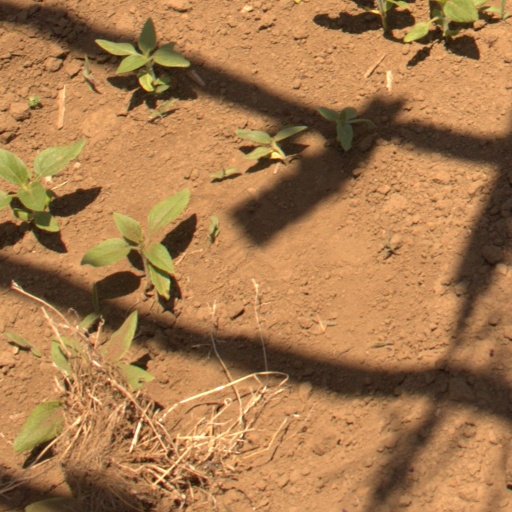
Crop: Jerusalem artichoke